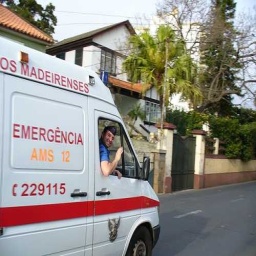
Label: ambulance